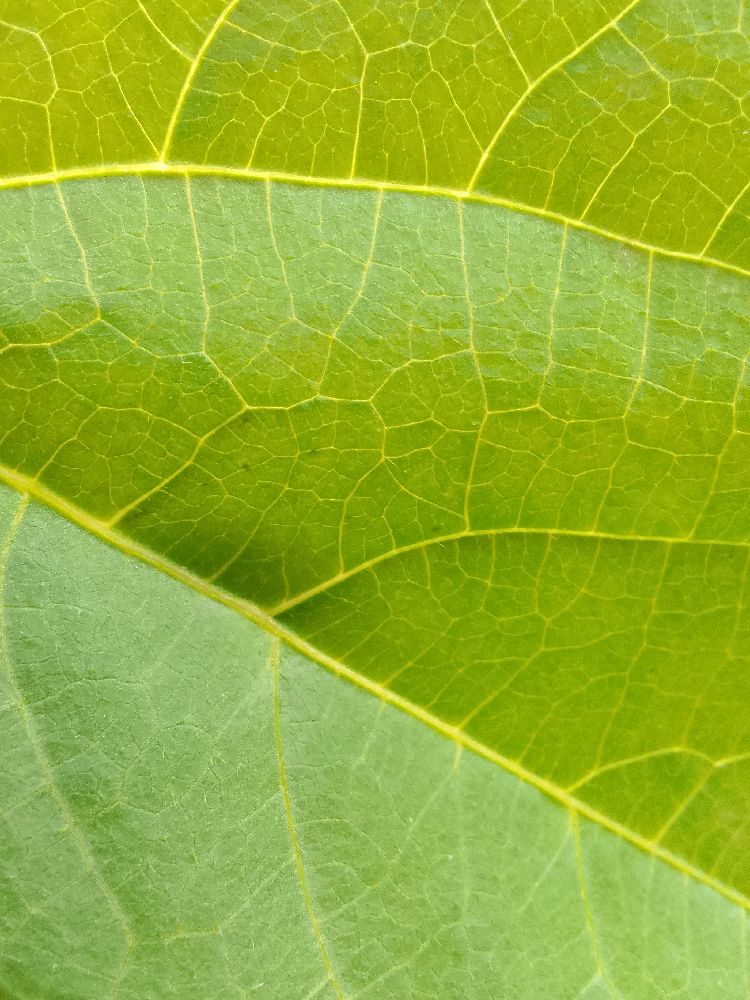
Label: healthy